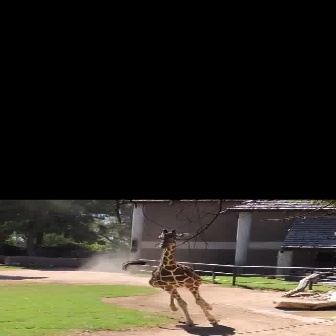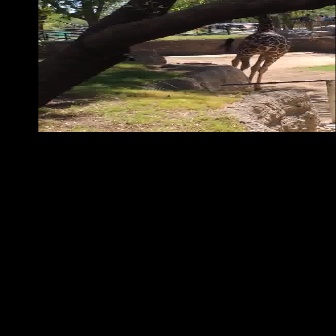
  Please identify the target specified by the bounding box [120,228,219,327] in the first image and locate it in the second image. Return the coordinates in [x_min,y_min,x_max,y_max] format.
Answer: [216,13,292,89]